2017 24 Hours of Daytona

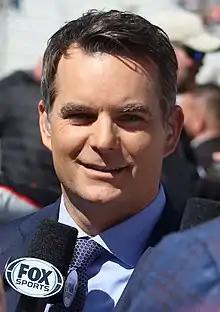
Jeff Gordon made a one-off appearance at Daytona for Wayne Taylor Racing.

GT Le Mans (GTLM) consisted of 11 vehicles from five brands. Porsche's GT Team debuted the mid-engine 911 RSR, and Ford Chip Ganassi Racing (CGR) and its UK division each fielded two Ford GT. Team RLL entered two BMW M6 GTLMs, and Corvette Racing fielded two C7.Rs. Ferrari was represented by a Ferrari 488 GTE, fielded by Risi Competizione. GTD had 27 entrants from nine GT3 manufacturers. Lamborghini was the most-numerous brand in GTD, with eight Huracáns: two from GRT Grasser Racing Team, and one each from Change Racing, DAC Motorsports, Dream Racing Competition, Ebimotors, Konrad Motorsport and Paul Miller Racing. Porsche was represented by five 911 GT3 Rs, with one each from Alegra Motorsports, CORE Autosport, Manthey Racing, Park Place Motorsports and The Racer's Group. A mix of teams and brands made up the rest of the GTD field. They included three (one each from Alex Job Racing, Montaplast by Land-Motorsport and Stevenson Motorsports) and three Mercedes-AMG GT3s from Riley Motorsports – Team AMG, Riley Motorsports – WeatherTech Racing and SunEnergy1 Racing. Michael Shank Racing joined Acura for two debuting Acura NSX GT3, and 3GT Racing gave two Lexus RC F GT3s their competition debut at Daytona. Scuderia Corsa and Spirit of Race entered one Ferrari 488 GT3 apiece. There was one Vantage GT3 from Aston Martin Racing and one BMW M6 GT3 from Turner Motorsport.